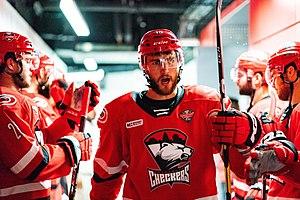
Nicolas Roy est un joueur professionnel canadien de hockey sur glace.